Letná Stadion (Zlín)

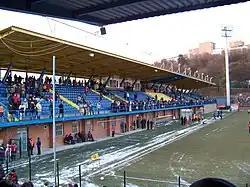
Western tribune

Letná Stadion is a football stadium in Zlín, Czech Republic. It is currently used as the home ground of FC Zlín and has an all-seated capacity of 5,898. It is located near the Dřevnice river.